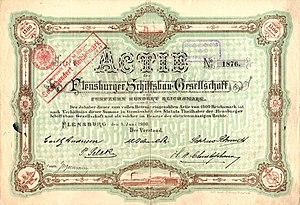
Flensburger Schiffbau-Gesellschaft est une entreprise de construction navale, située dans la ville de Flensbourg dans le nord de l'Allemagne